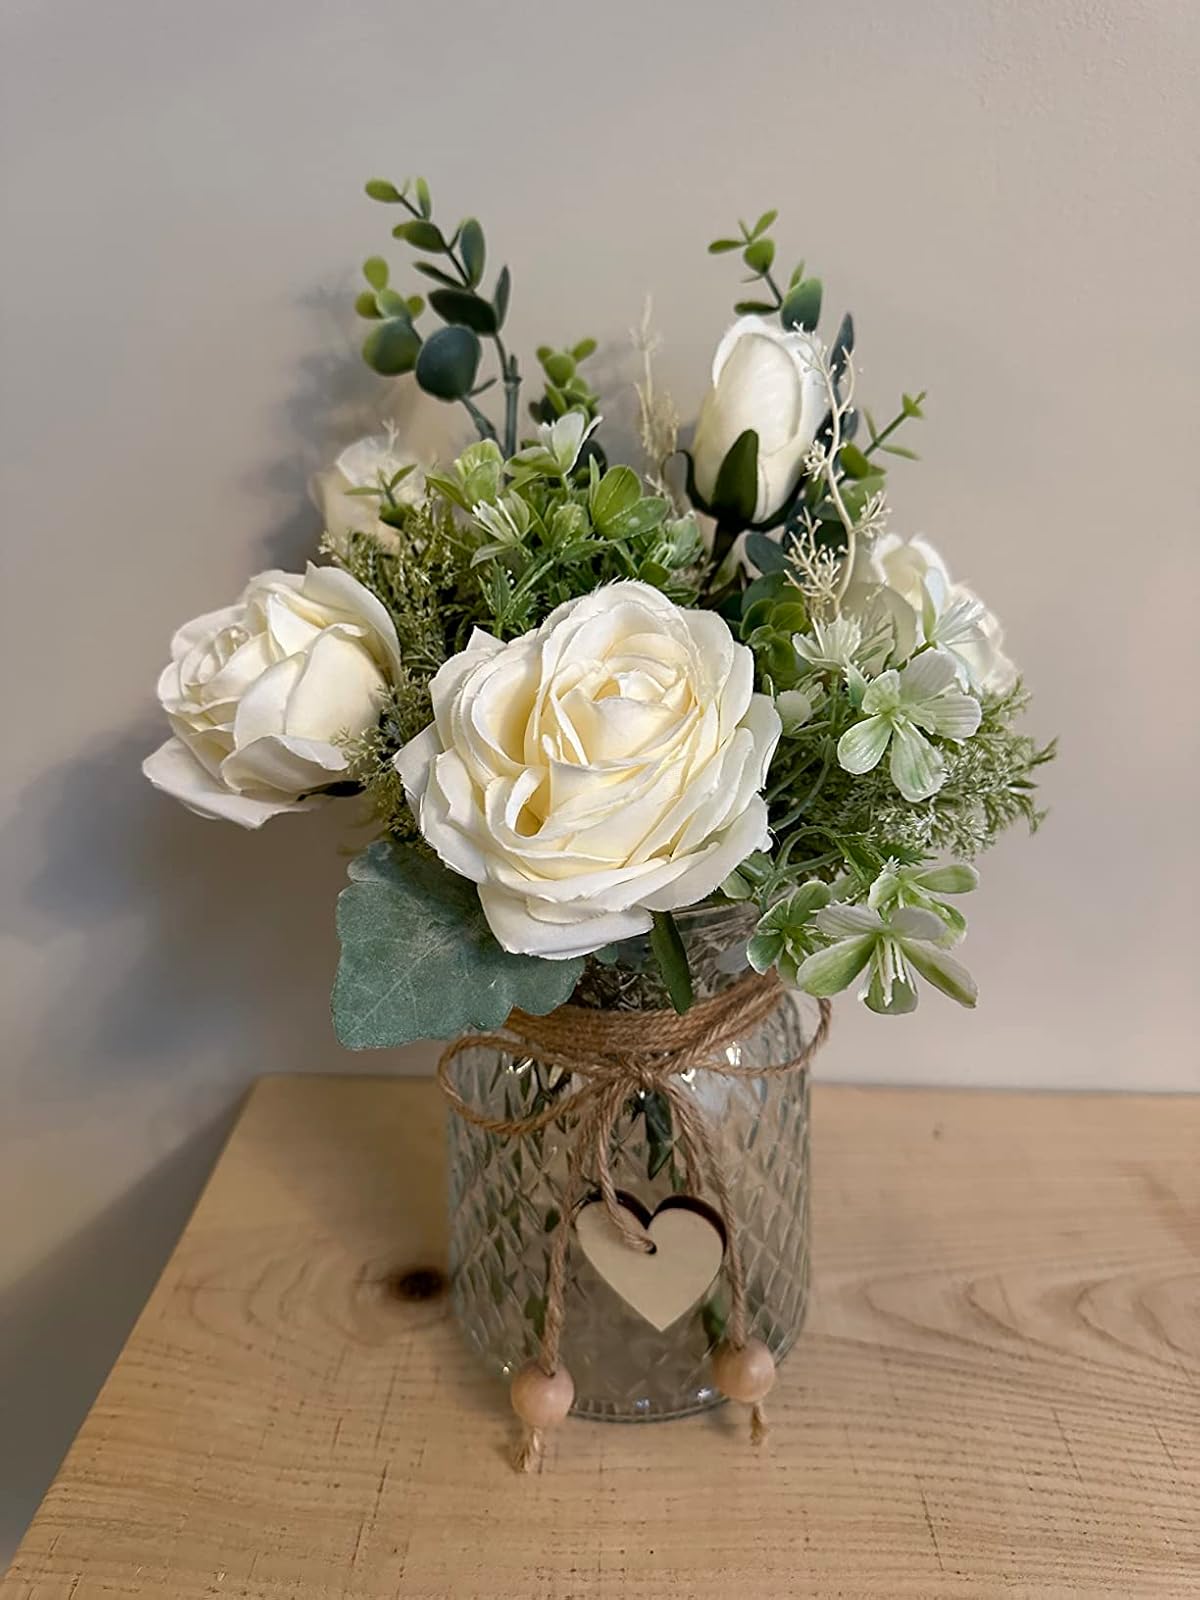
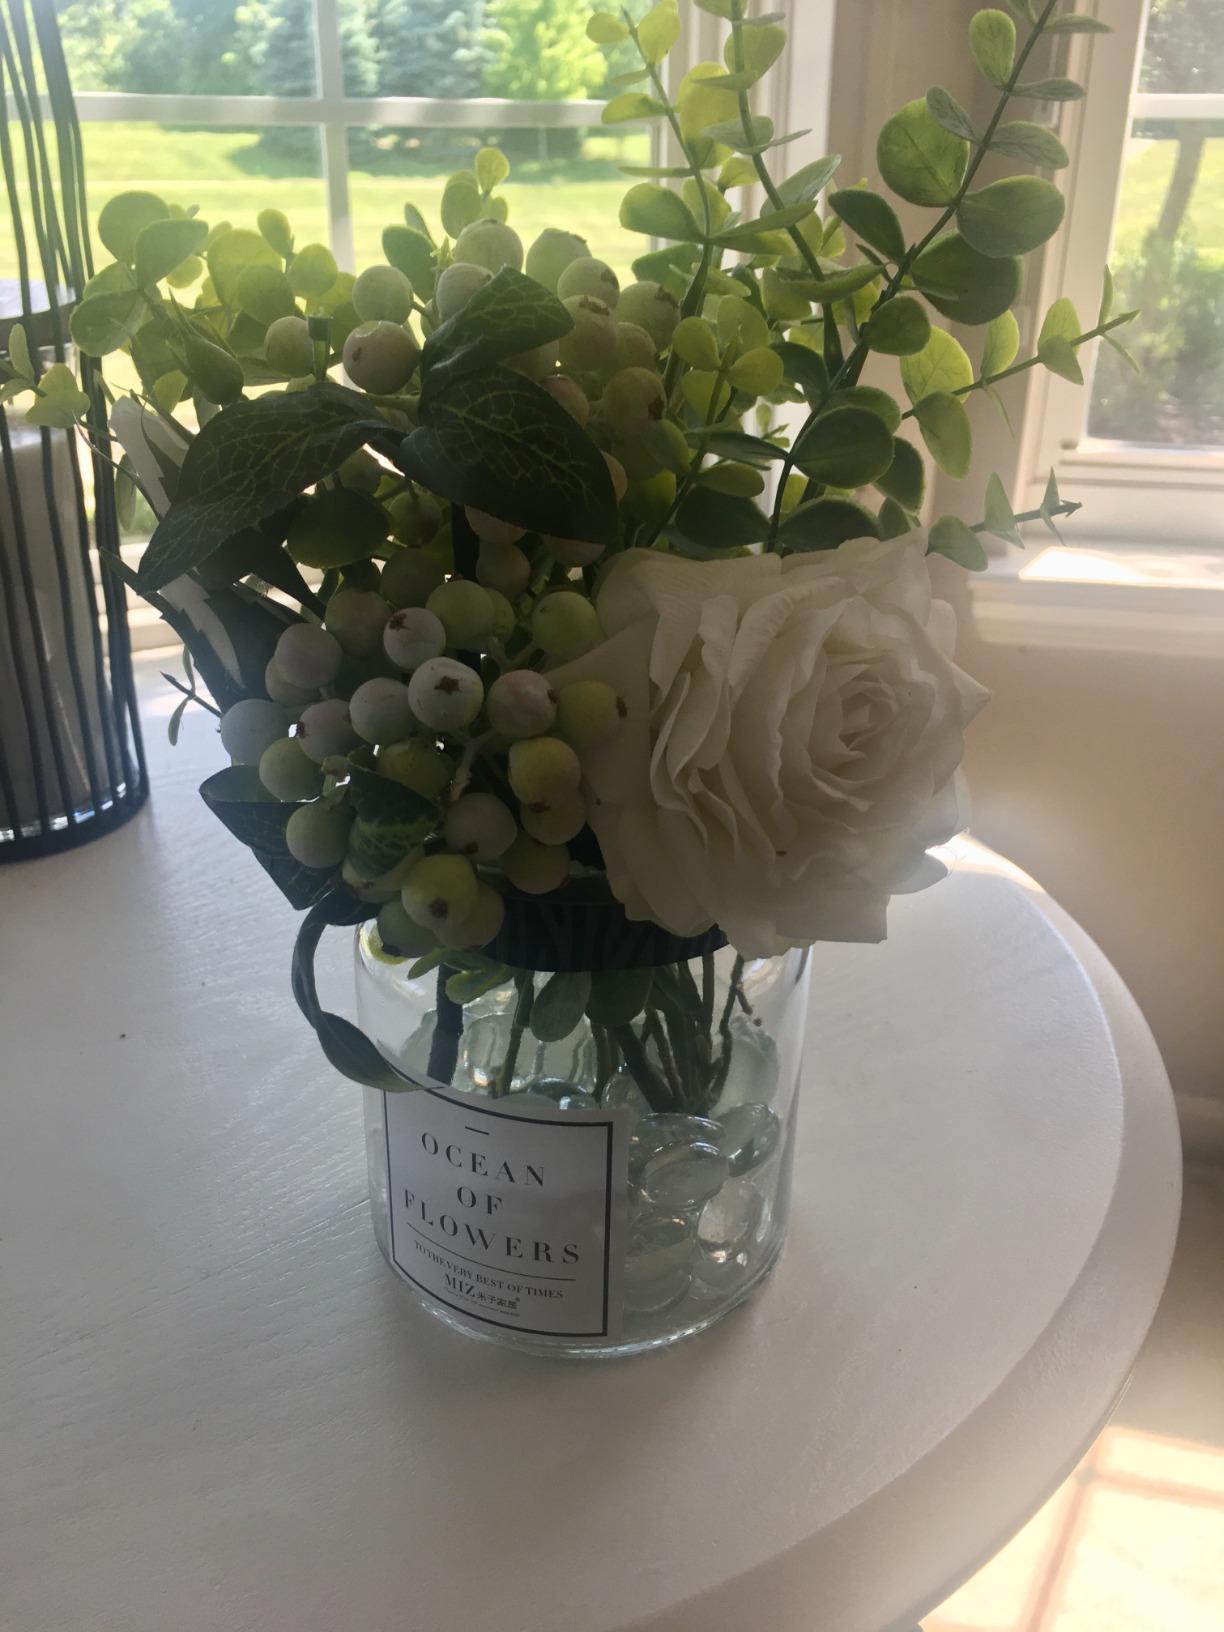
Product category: vase
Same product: no